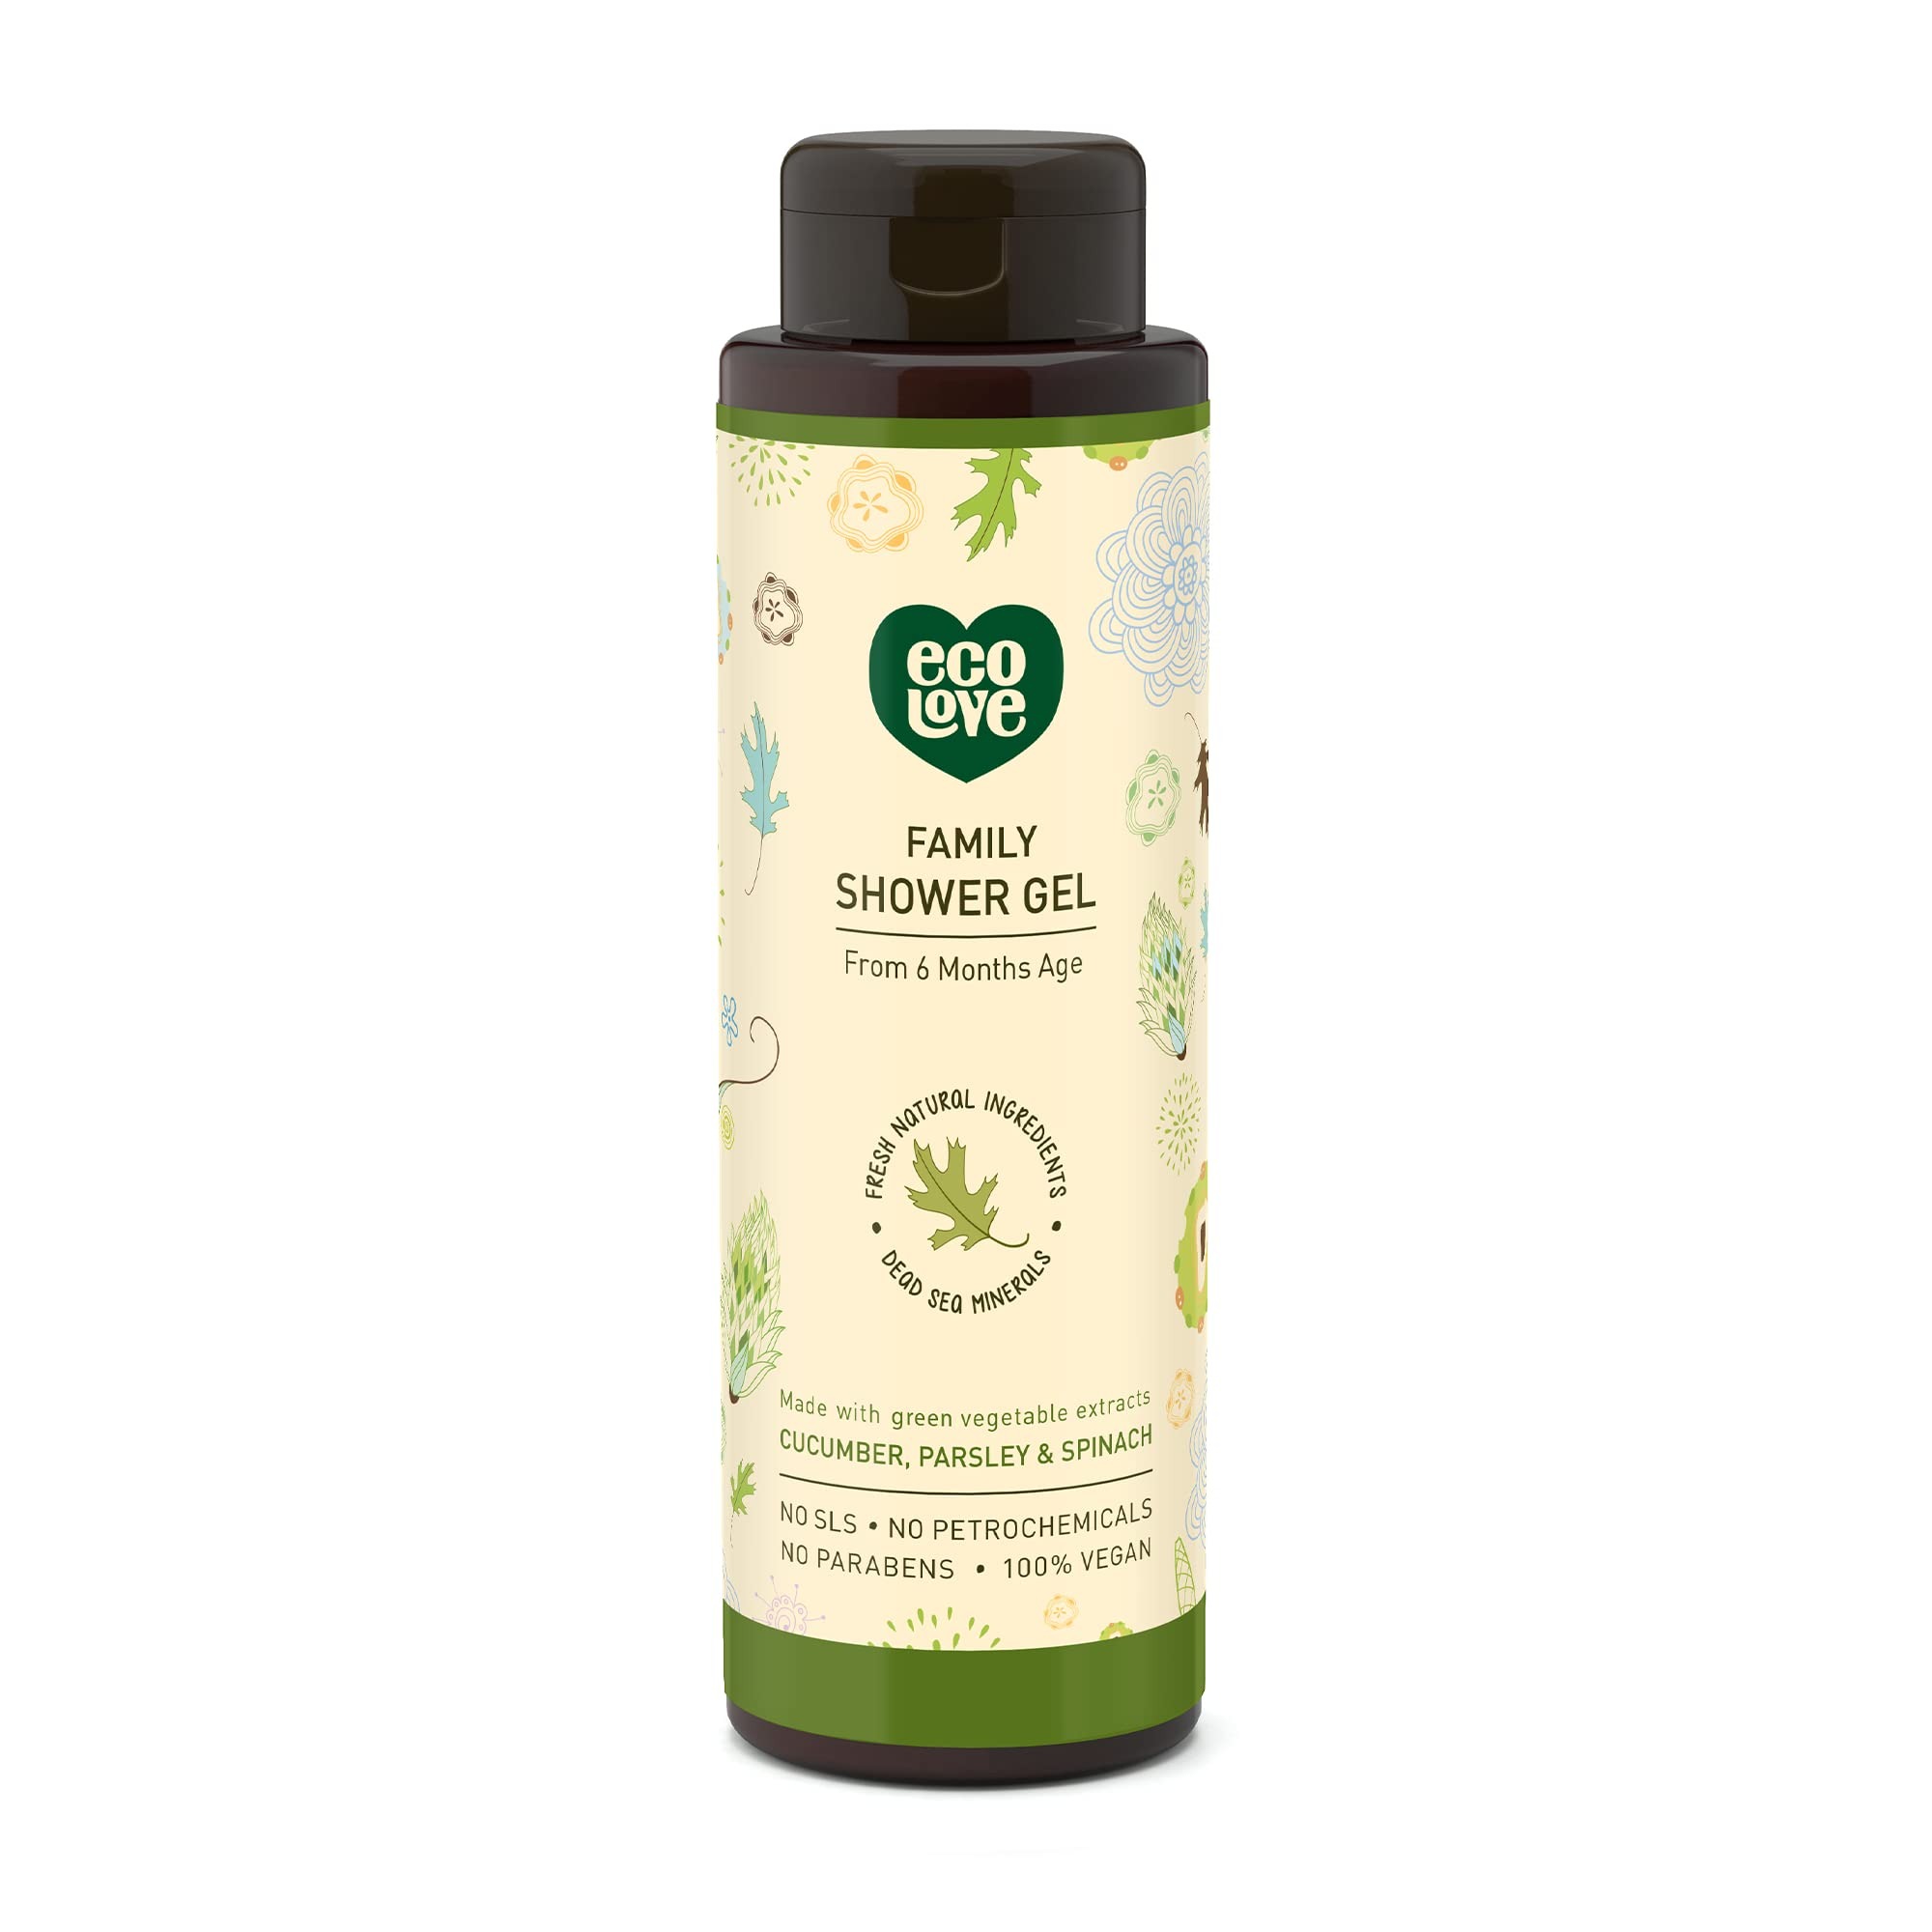
Item Name: ecoLove - Natural Moisturizing Body Wash for Dry Skin - With Organic Cucumber - No SLS or Parabens - Vegan and Cruelty-Free Shower Gel, 17.6 oz
Bullet Point 1: NATURAL & ORGANIC INGREDIENTS: ecoLove Green Collection Shower Gel is free from SLS, parabens and petrochemicals. 95% nature derived ingredients (30% organic). Enriched with essential oils, organic herbs & plant extracts and 26 Dead Sea minerals.
Bullet Point 2: GREAT FOR THE WHOLE FAMILY: Unique blend of organic cucumber, spinach and parsley extract hydrates, refreshes and gently cleanses the skin with a light and fresh scent. This moisturizing body wash also helps to relieve dry and sensitive skin. This gentle formula is suitable for the whole family, including babies 6 months and older.
Bullet Point 3: NON-DRYING FORMULA: ecoLove’s natural body wash effectively cleans your skin without drying it out. Ideal for both women and men, and leaves your skin feeling beautifully smooth, soft and clean
Bullet Point 4: VEGAN & CRUELTY FREE: 100% certified vegan and eco-friendly. ecoLove shower gels are not tested on animals.
Bullet Point 5: OUR STORY: ecoLove is committed to creating the best body care products for you and your family while combining a love and respect for nature. Organic vegetable fields were our inspiration, while the need for excellent skin-friendly hair & body products were our motivation.
Product Description: Eco love family shower gel uses green vegetable extracts of spinach, parsley and cucumber to provide a healthy, fresh way to clean up in the shower. With certified organic ingredients that also include shea butter, green tea extract and chamomile extract, this gel leaves you feeling refreshed and relaxed. This 17.6 fl oz bottle of eco love family shower gel is completely vegan.
Value: 17.6
Unit: Fl Oz

Price: 15.665